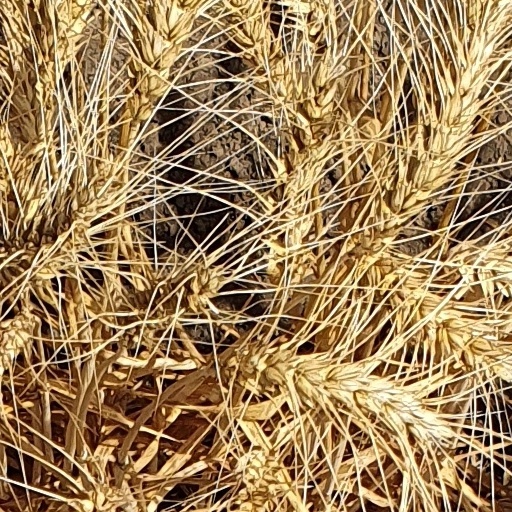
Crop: wheat